Evelyn Lear

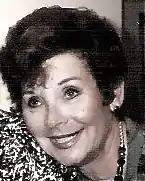
Evelyn Lear, 1994

Evelyn Shulman Lear (January 8, 1926 – July 1, 2012) was an American operatic soprano. Between 1959 and 1992, she appeared in more than forty operatic roles, appeared with every major opera company in the United States and won a Grammy Award in 1966. She was well known for her musical versatility, having sung all three main female roles in "Der Rosenkavalier". Lear was also known for her work on 20th century pieces by Robert Ward, Alban Berg, Marvin David Levy, Rudolf Kelterborn and Giselher Klebe. She was married to the American bass-baritone Thomas Stewart until his death in 2006.